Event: Nepal Earthquake
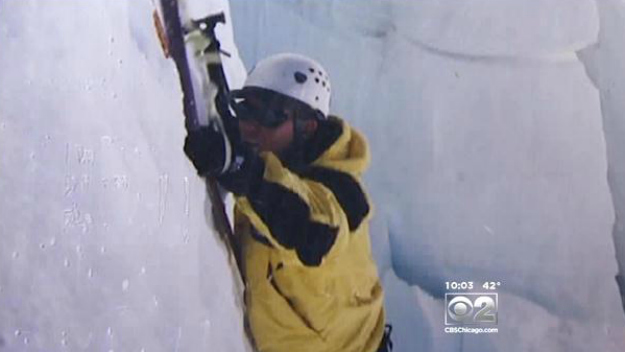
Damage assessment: no_damage